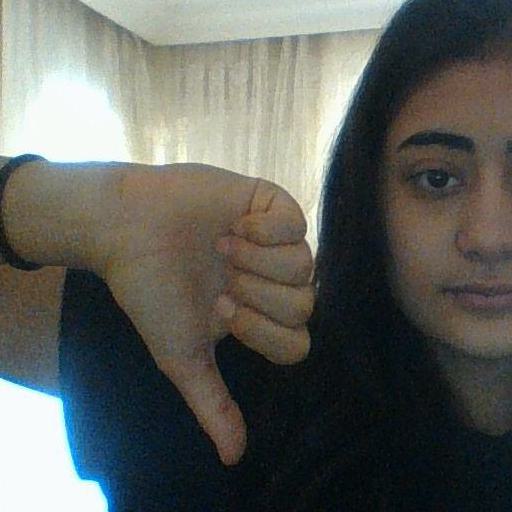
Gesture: dislike